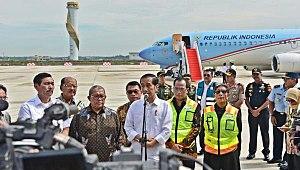
Lʼaéroport international de Kertajati, également désigné par le nom dʼaéroport international de Java occidental, en indonésien Bandar Udara Internasional Jawa Barat ou BIJB, est un aéroport indonésien en cours d'achèvement dans le kecamatan de Kertajati, kabupaten de Majalengka, province de Java occidental. Il a été inauguré le 24 mai 2018 par le président Joko Widodo.